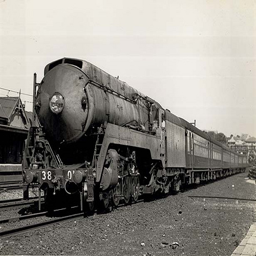
A train traveling down racks next to  houses.
Old train with engine car closest in rail yard.
A train sits on the tracks in a train yard.
There is a long train waiting on the tracks.
A vintage photograph of a freight train on rural railroad tracks.